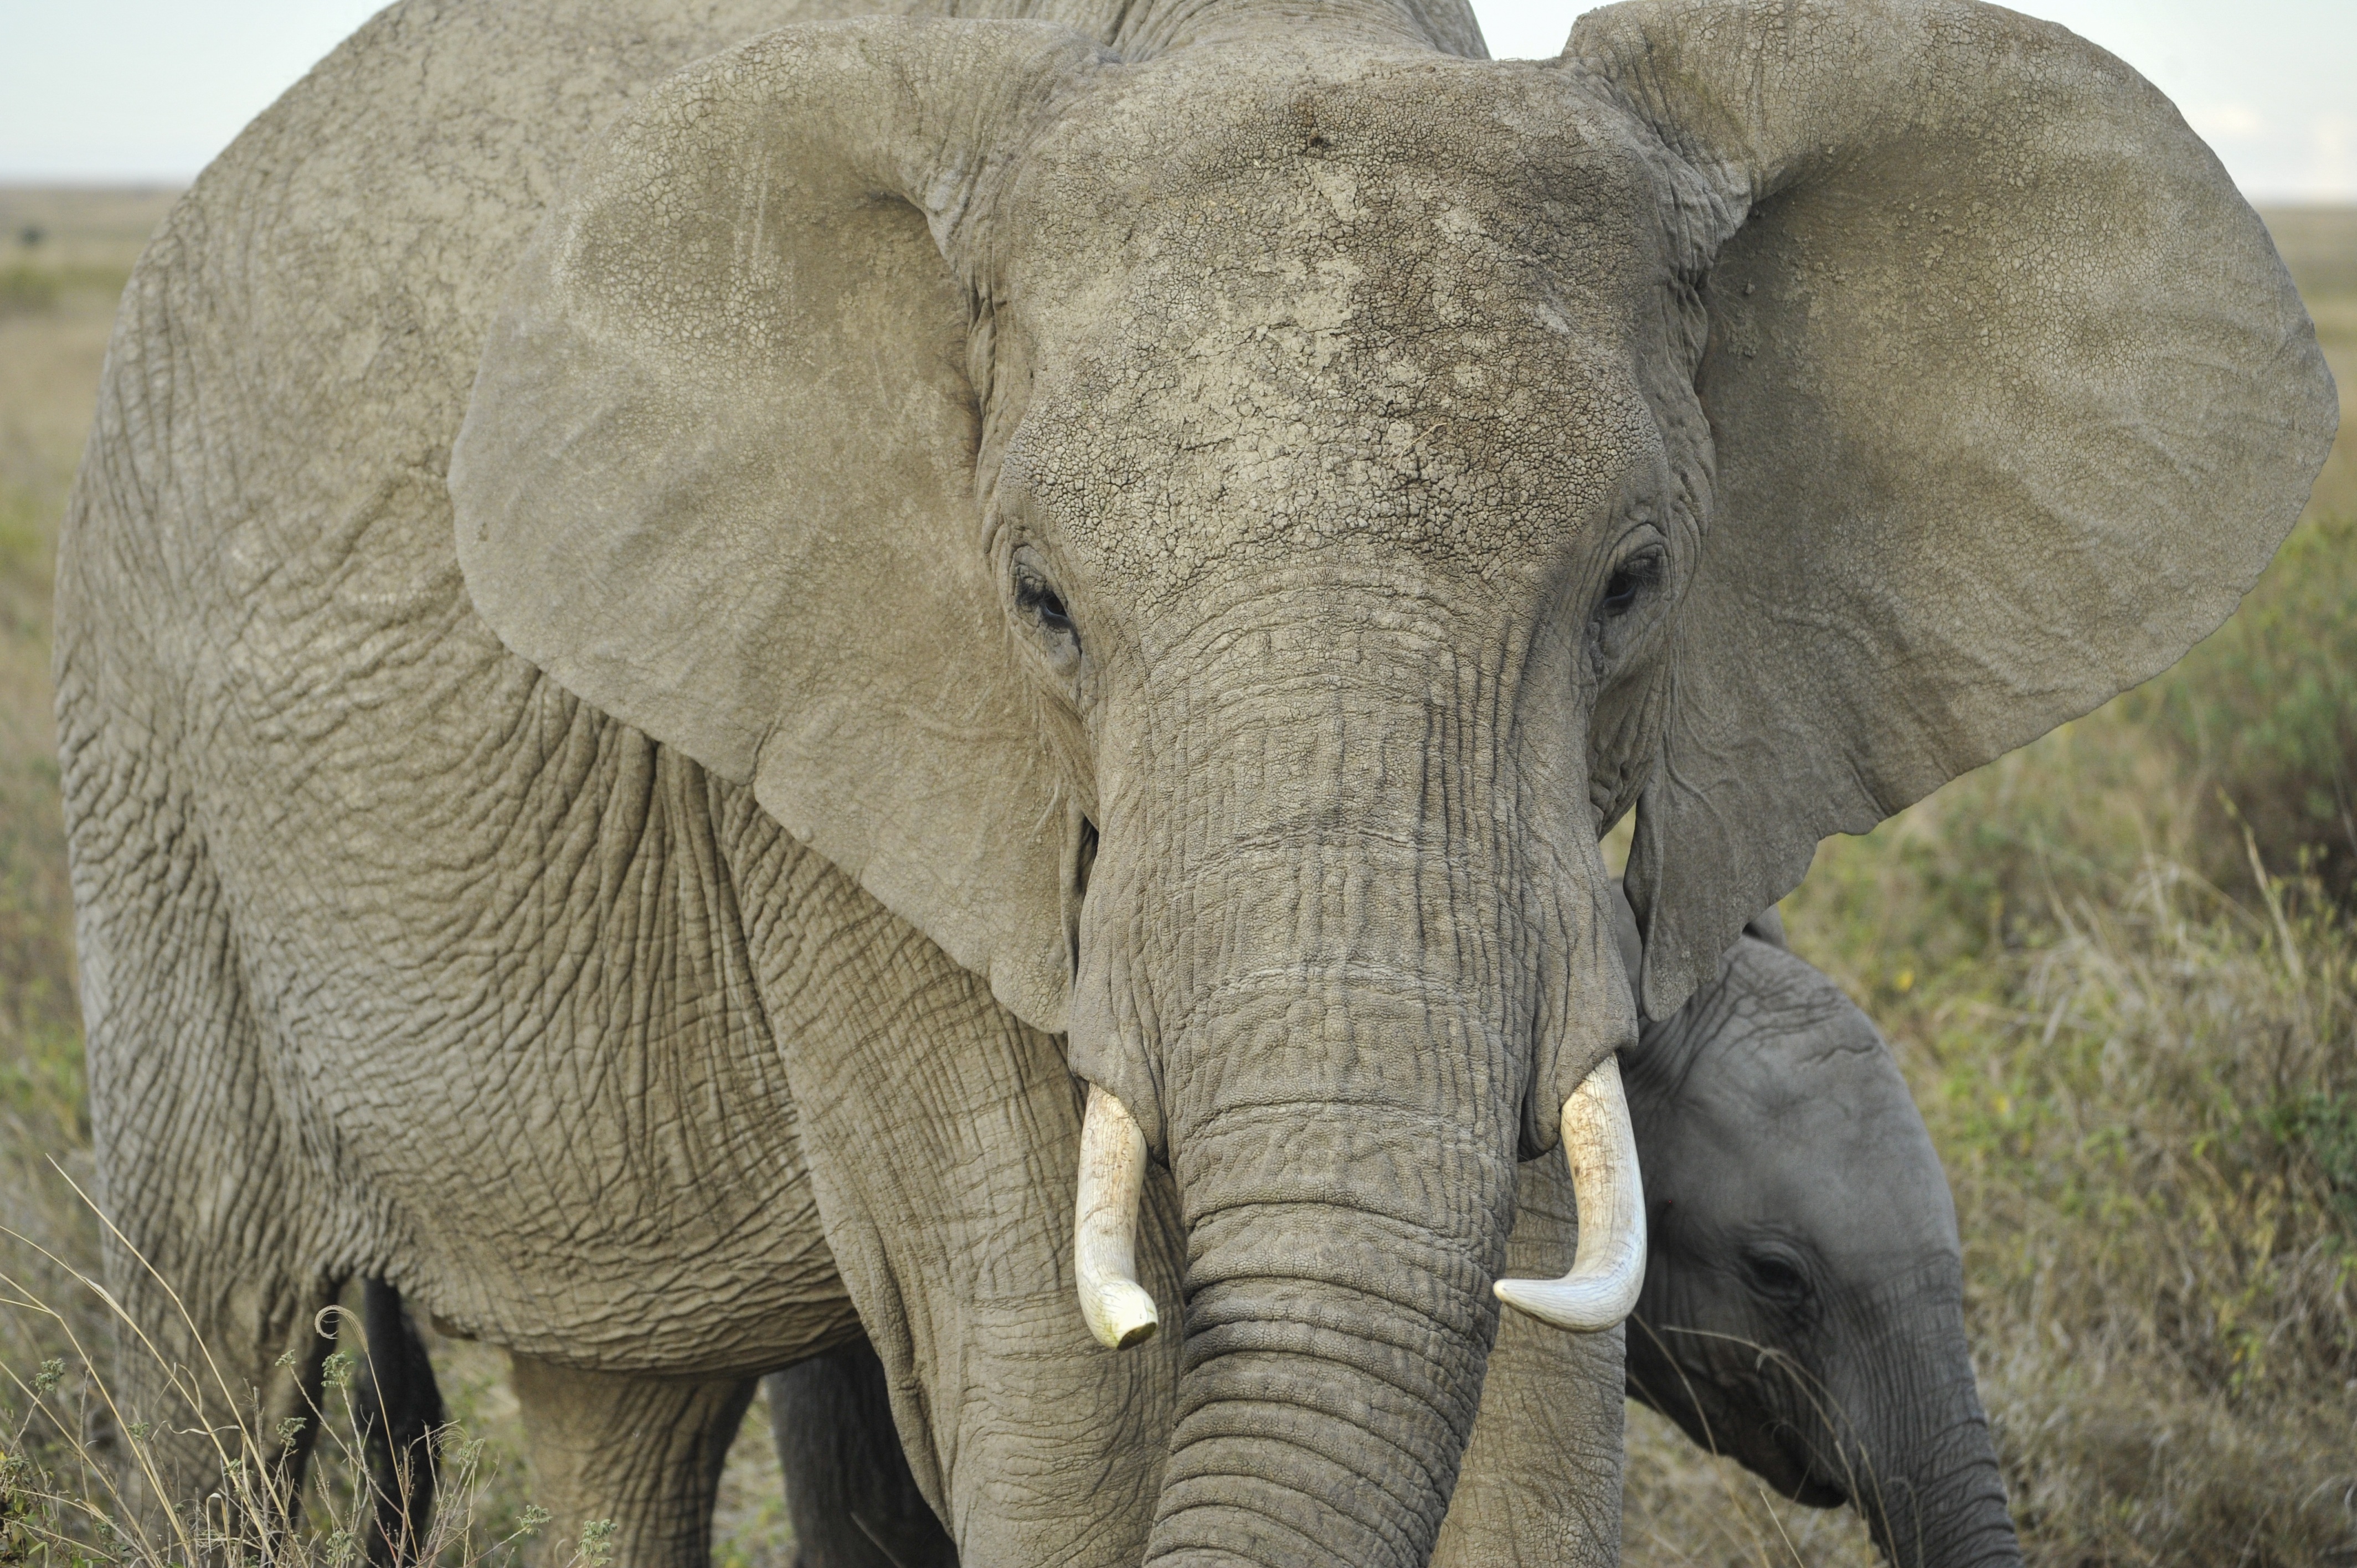
wilderness, wildlife, africa, mammal, friendship, fauna, elephant, face, savannah, eye, ears, head, mammals, vertebrate, tanzania, safari, serengeti, animal portrait, pachyderm, proboscis, tusks, indian elephant, african elephant, eric dietrich, elephants and mammoths, terrestrial animal